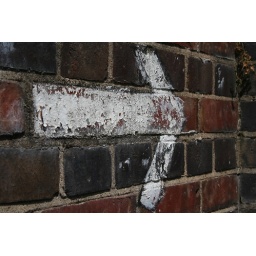
A sign painted on a wall near Batchworth Lock on the Grand Union Canal, in Rickmansworth, Hertfordshire.